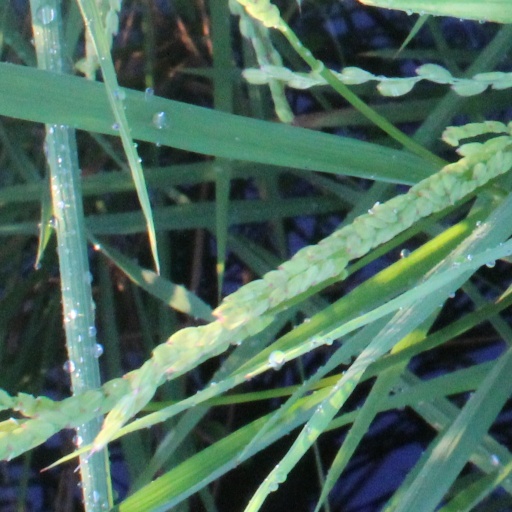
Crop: rice